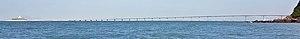
Le pont Hong Kong-Zhuhai-Macao est une série de ponts et de tunnels qui relient Zhuhai, Hong Kong et Macao en traversant le Delta de la rivière des Perles dans le sud de la Chine.